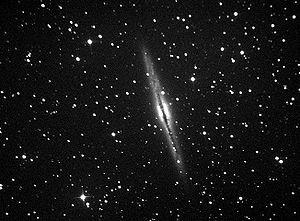
Voici une liste de galaxies spirales notables, classée en fonction de leur nom, de la constellation hôte, de la magnitude apparente et de la classification morphologique des galaxies.
L'étude de la formation et de l'évolution des galaxies s'intéresse aux processus ayant abouti à la formation d'un univers hétérogène à partir d'une prémisse homogène, à la formation des premières galaxies, à la façon dont les galaxies changent avec le temps, et aux processus qui ont conduit à la grande variété des structures observées parmi les galaxies proches. C'est l'un des domaines de recherche les plus actifs en astrophysique.
NGC 891 ou Caldwell 23 est une galaxie spirale vue par la tranche et située dans la constellation d'Andromède.